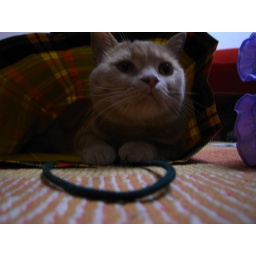
Prince in Isetan paper bag